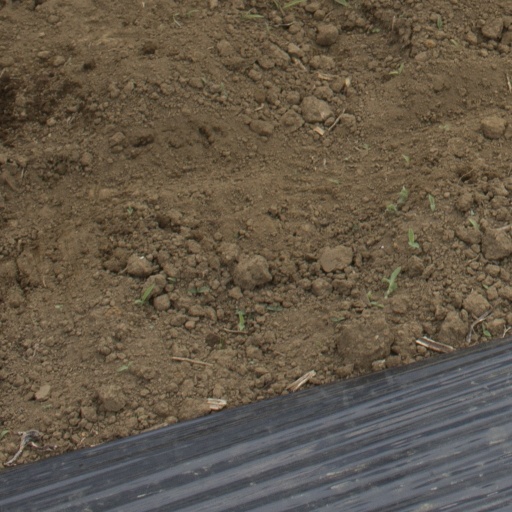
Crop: Jerusalem artichoke